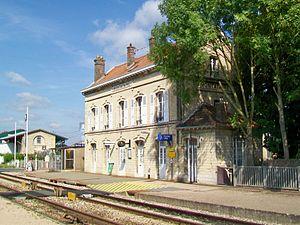
Bâtiment-voyageurs côté quais et ancienne halle à marchandises.
La ligne de Creil à Beauvais est une ligne ferroviaire française, d'une longueur de 37 kilomètres, qui relie Creil à Beauvais dans le département de l'Oise, en Picardie.